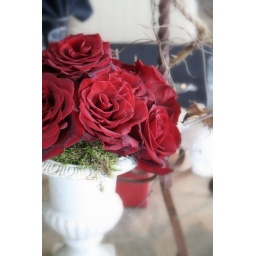
black magic roses in white cast iron urn